16th Sustainment Brigade

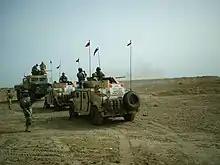
HHC 16th Corps Support Group conducts Heavy Weapons Range in support of Convoy Logistic Patrols in Samawah Iraq 2006

The group saw a second deployment to Iraq in October 2005 while primarily operating out of Tallil Air Base and Camp Adder near An Nasiriyah Iraq. The 16th CSG also had support personnel located in Kuwait, Mosul, Baghdad and LSA Anaconda, LSA Taji, and other major bases around Iraq. 16th CSG Also provided support to Cedar II, Scania, Camp Charlie, Camp Delta, Camp Echo, Camp Duke and others with an area expanding from the Kuwait Border to LSA Anaconda During this deployment, soldiers of the group executed over 1,500 sustainment convoys which provided over of fuel, 1 million cases of bottled water and of purified water to allied forces. The 16th CSG also operated both the Air and Land Movement Control Centers with over rotary and fixed wing support for the 27th Movement Control Battalion and the 101st Airborne Division supply emergency support for camps and bases throughout Southern Iraq. During this deployment the 16th CSG also operated a Military Transition Team in the Southern Baghdad Area. During this operation they also controlled and supported logistic operations for such units for the 48th Infantry Brigade Combat Team, 36th Infantry Division, and the 34th Infantry Division. One of the other missions of the 16th CSG was their "S5 Section" which was Civil Affairs On 19 September 2006, the group rotated out of Iraq and back to Germany, replaced by the 82nd Sustainment Brigade.